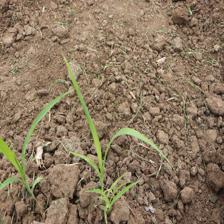
Label: Sorghum